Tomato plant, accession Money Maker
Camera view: tilt-top (135 deg); turntable rotation: 270 degrees
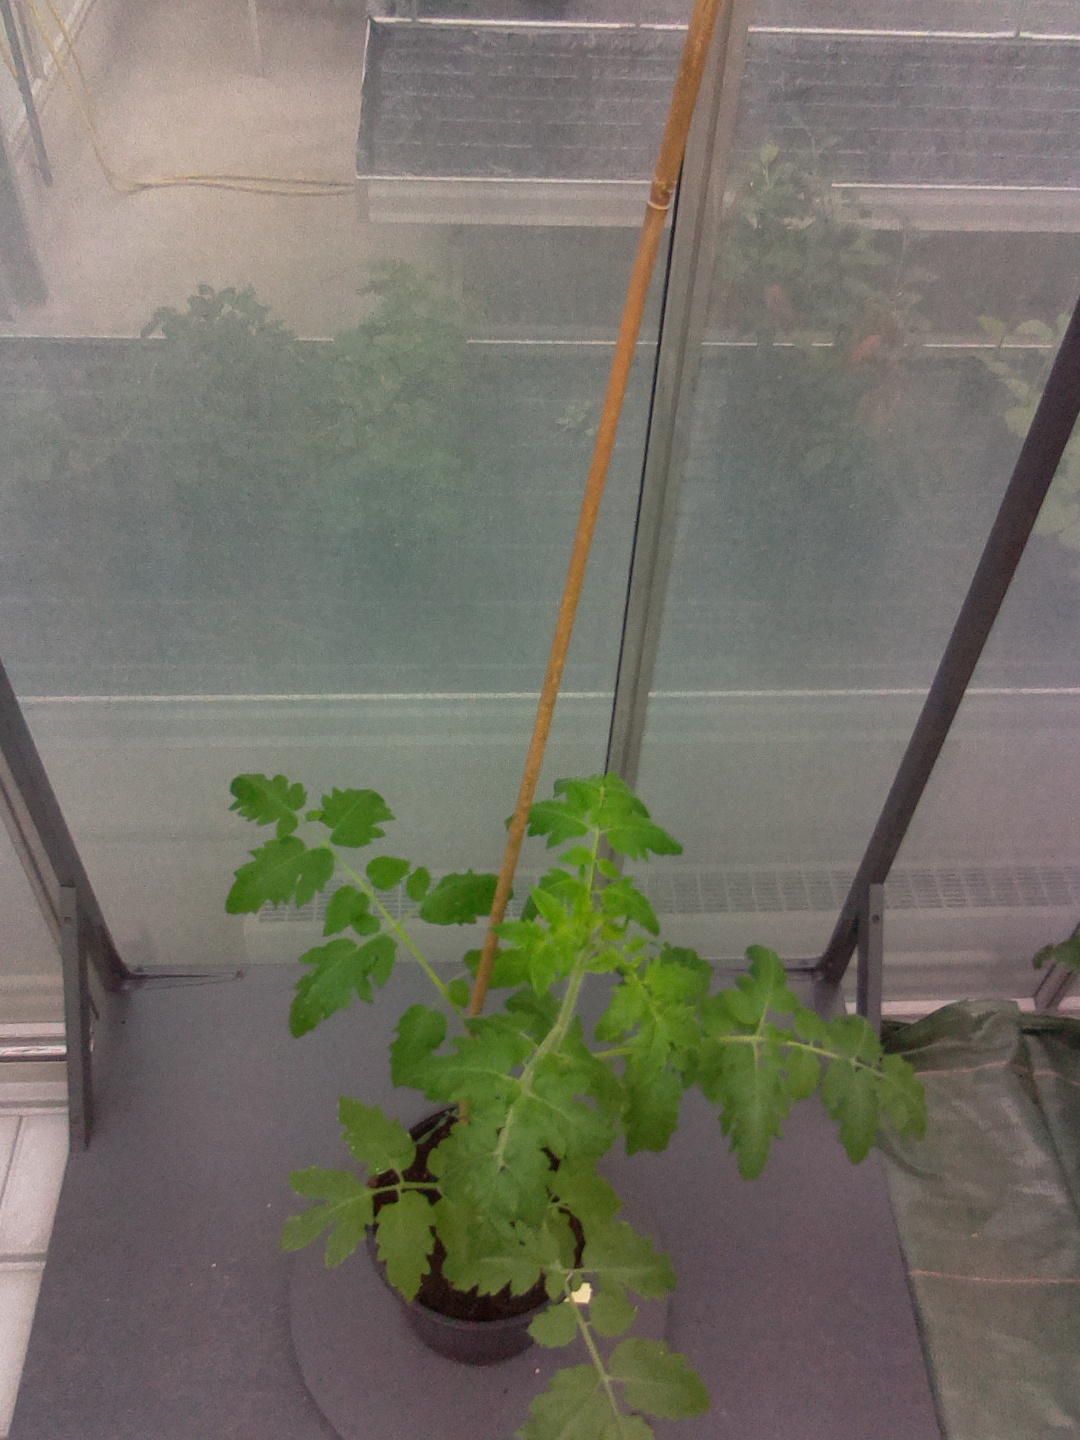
BBCH growth stage 14: 8 of true leaves visible